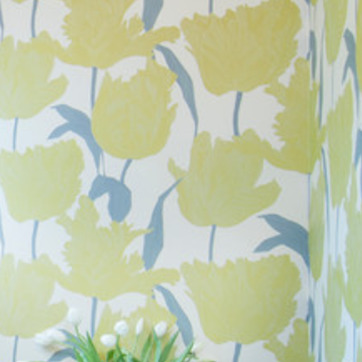
Material: wallpaper